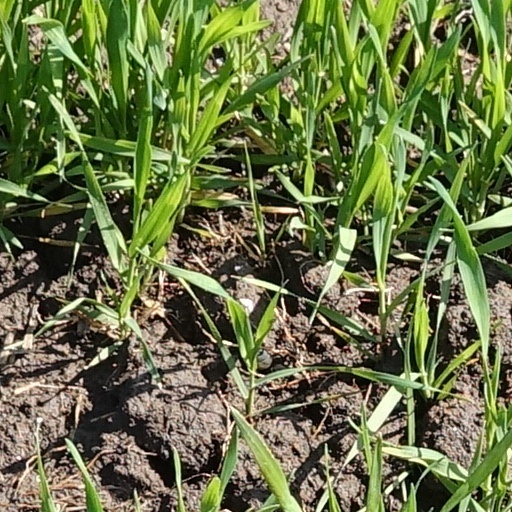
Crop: wheat